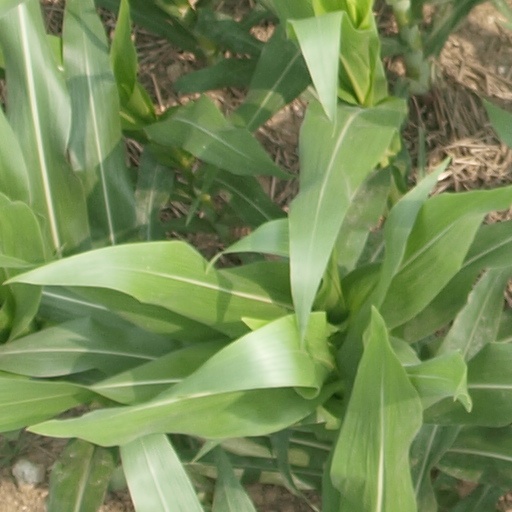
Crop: maize; corn